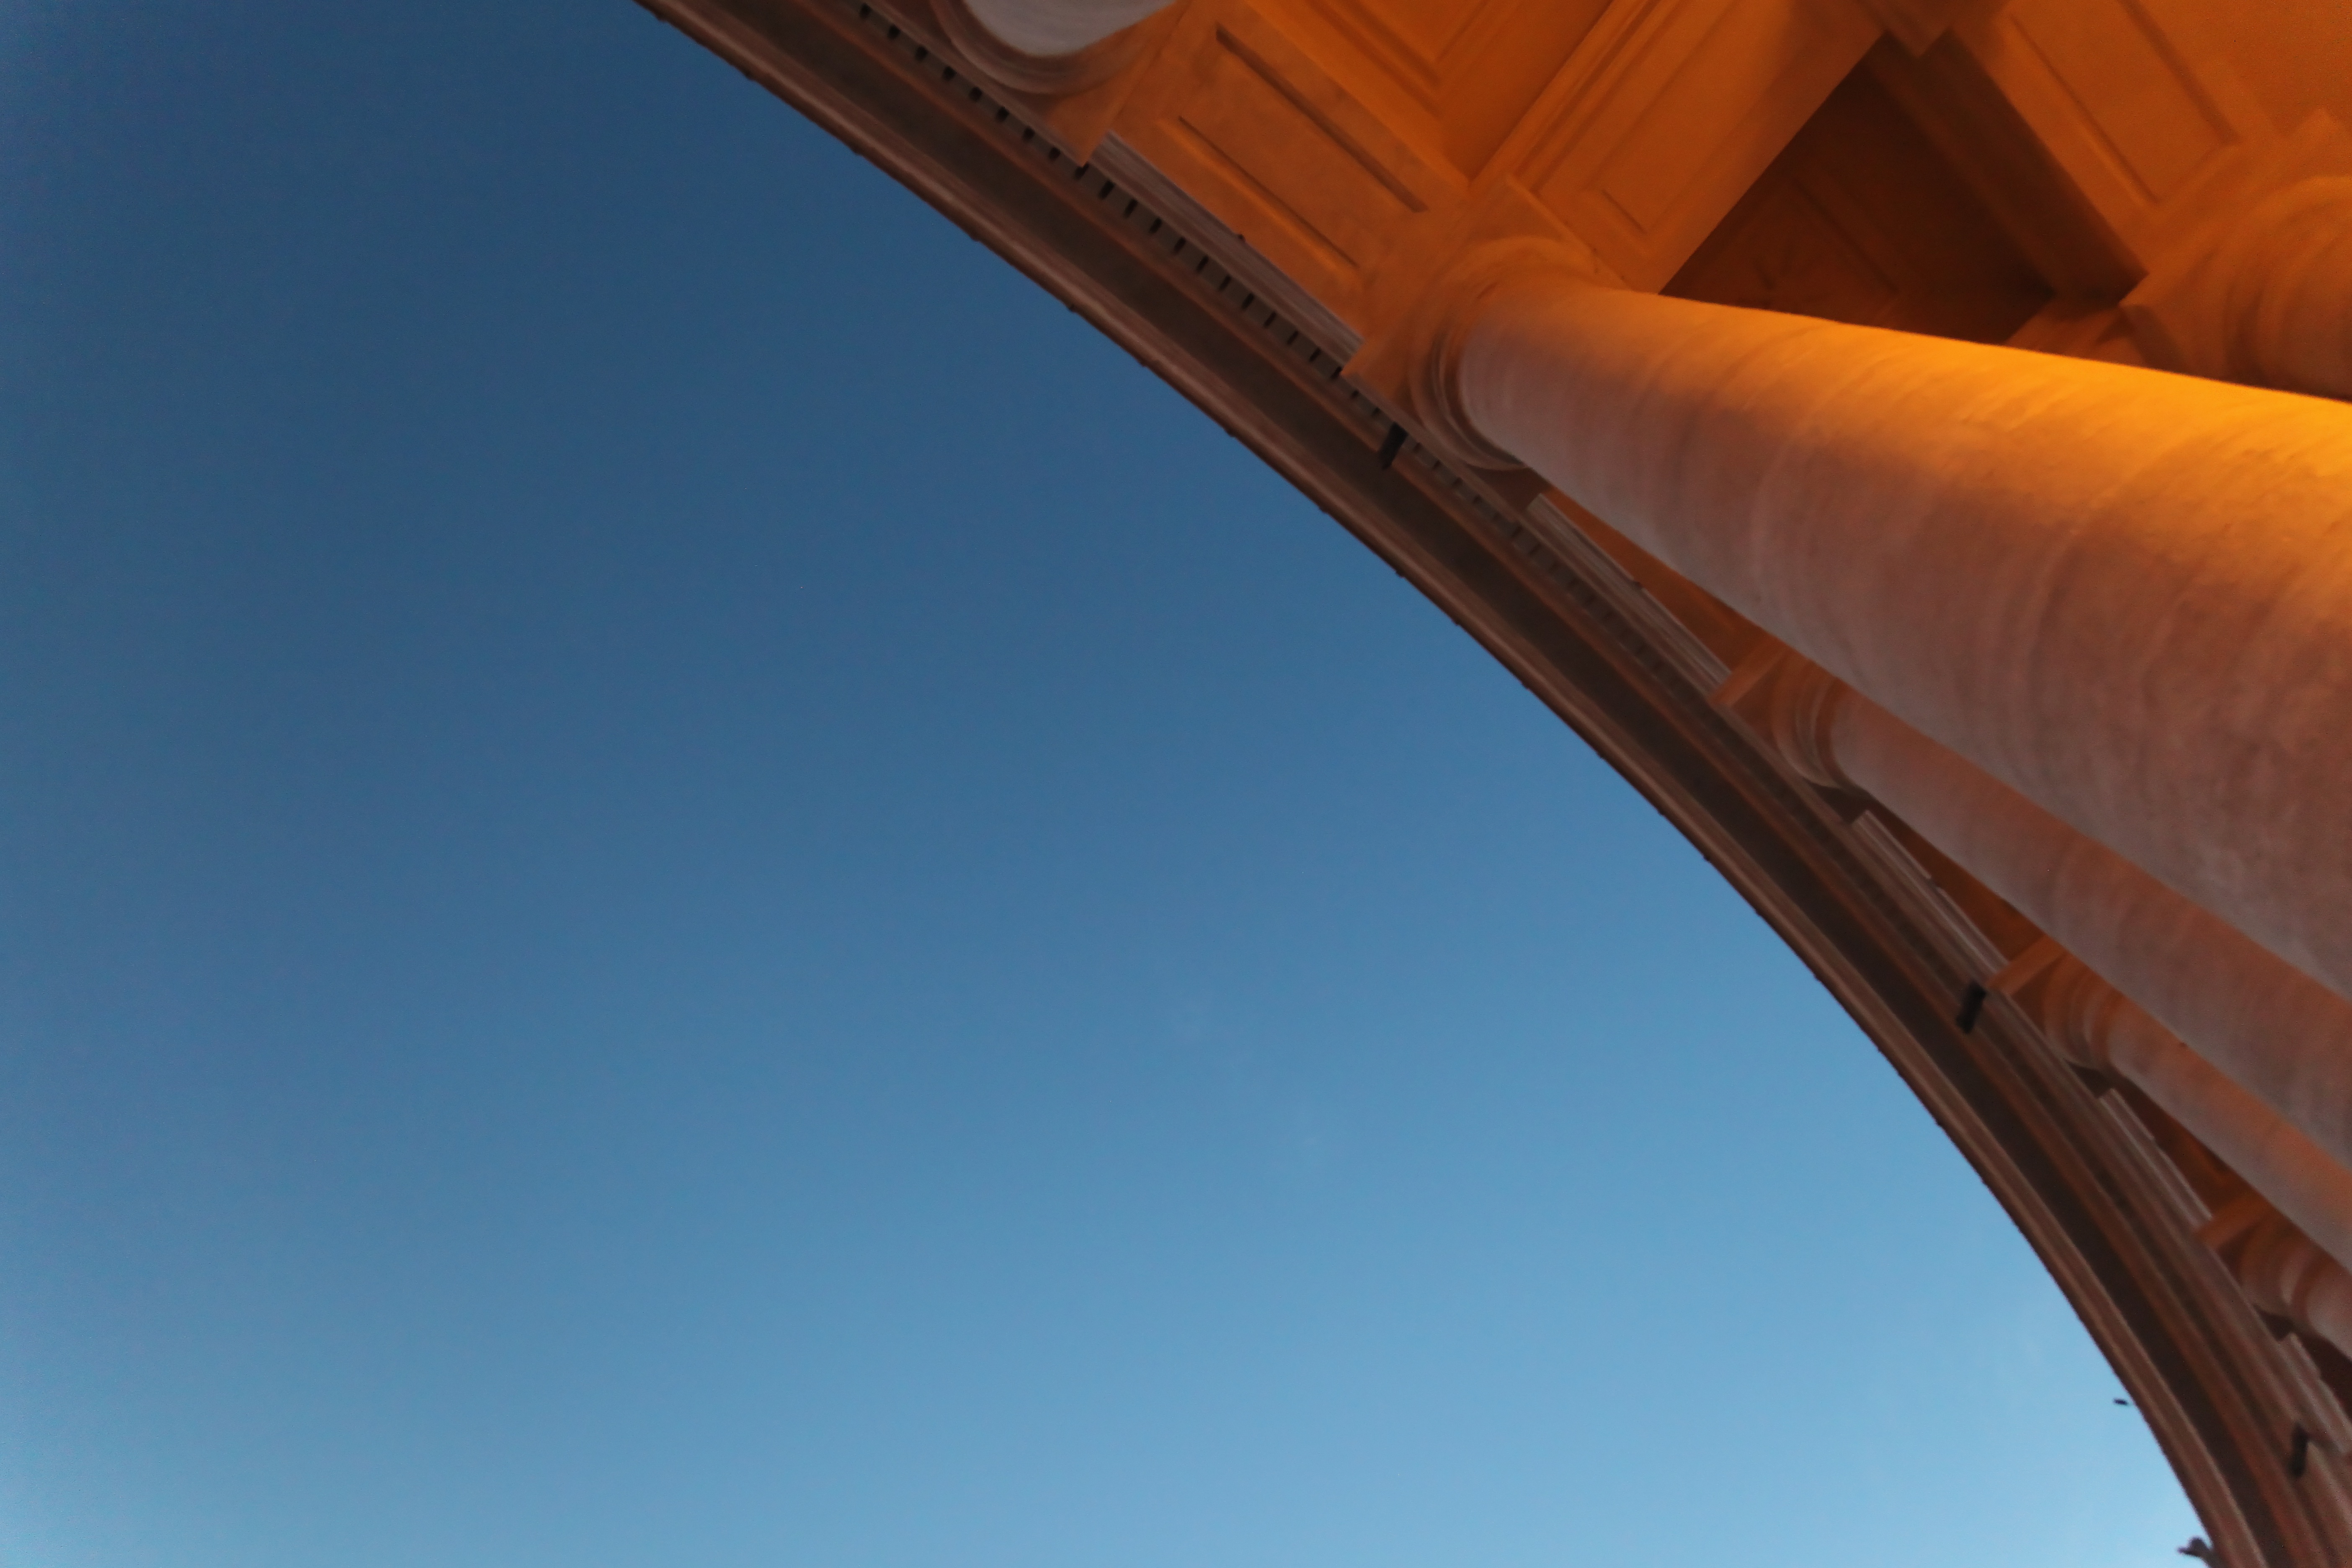
structure, sky, wood, sunlight, roof, ceiling, line, blue, lighting